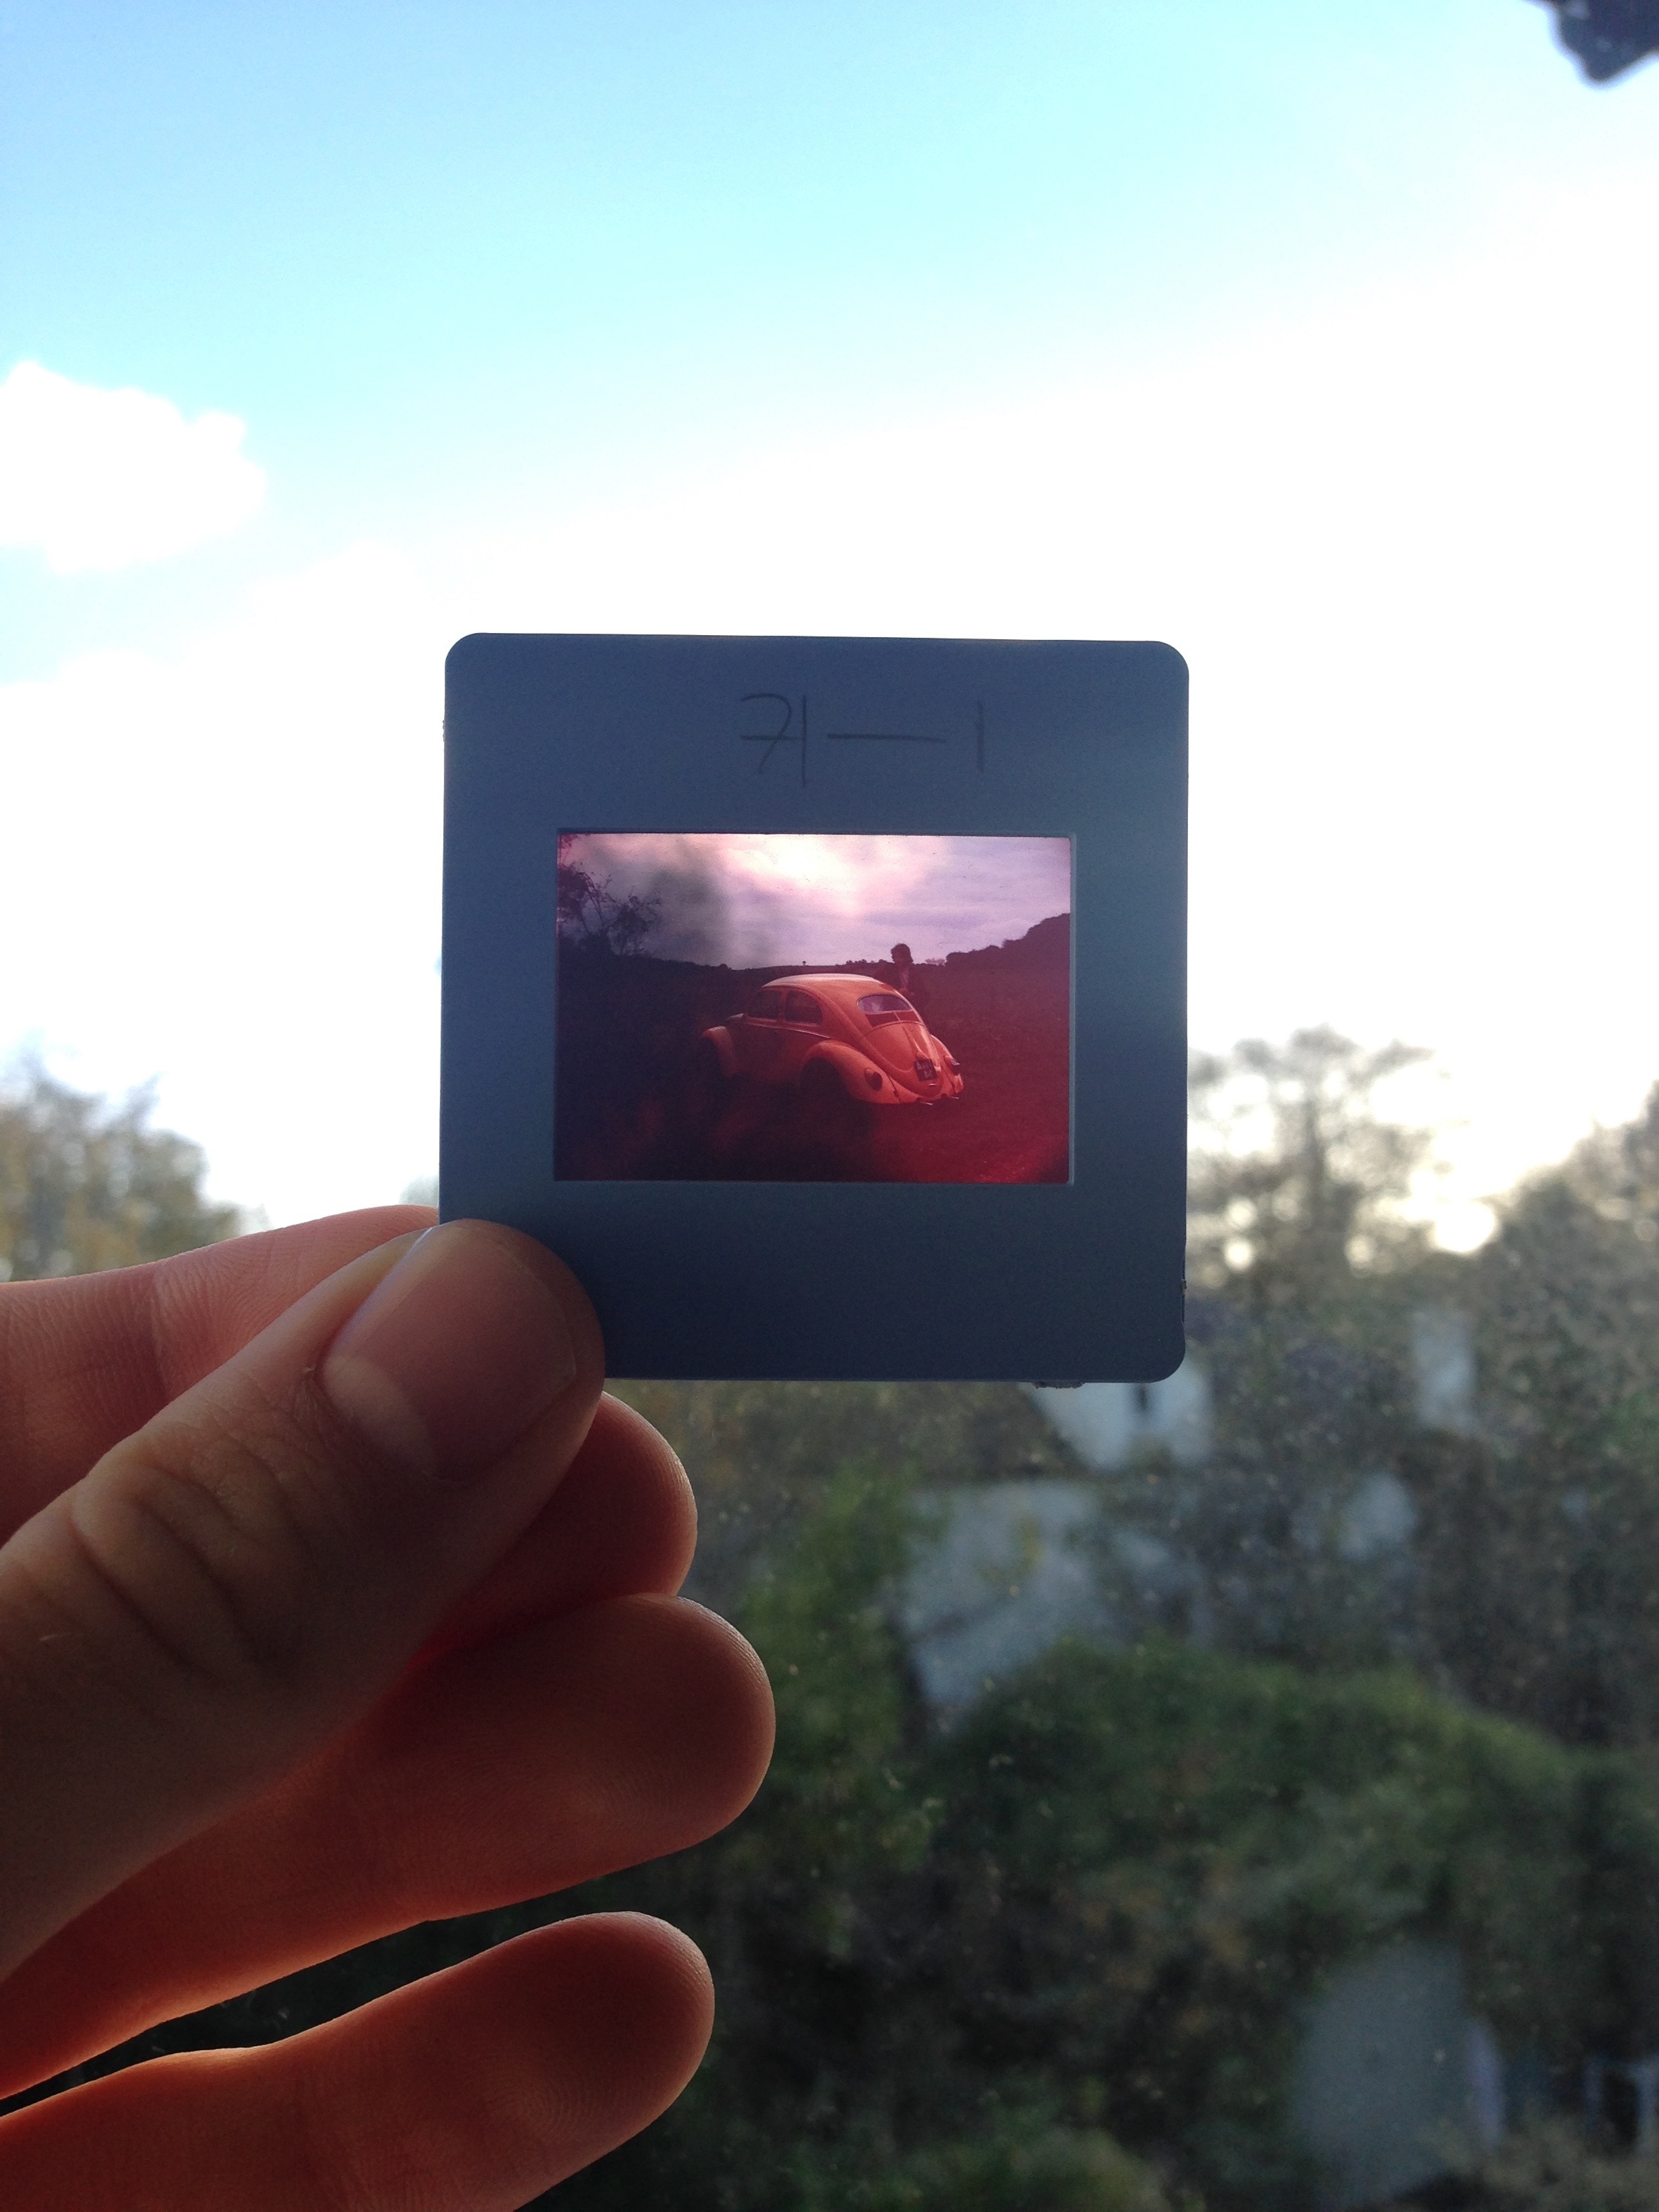
vintage, retro, film, photo, red, color, lighting, holding, slide, shape, negative, filmstrip, display device